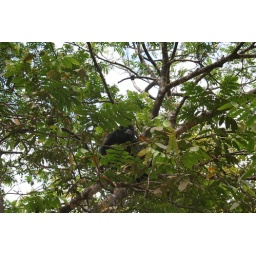
howler monkey in tree